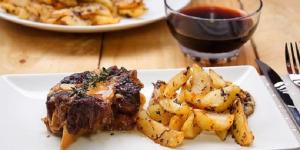
rabo de toro con guarnicion